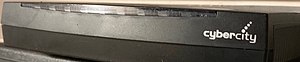
Cybercity
En ZyXEL ADSL bredbåndsrouter fra Cybercity.
ZyXEL ADSL bredbåndsrouter fra Cybercity (nu Telenor).
Cybercity var en dansk internetudbyder. Virksomheden blev stiftet af Klaus Riskær Pedersens familiefond i 1995 og blev Danmarks næststørste internetudbyder.